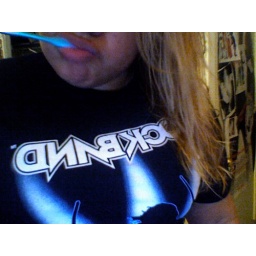
picked this shirt up in the little boys section @ target